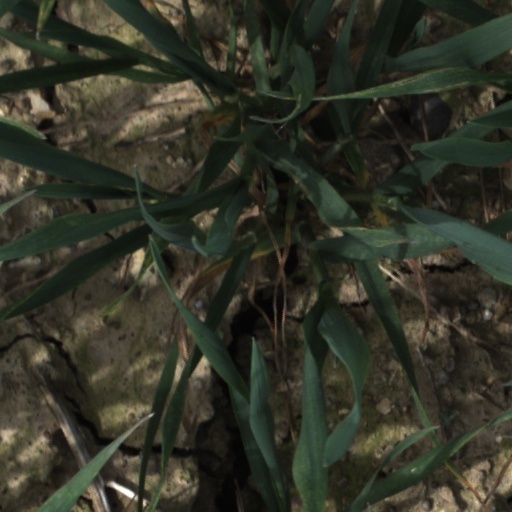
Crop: wheat